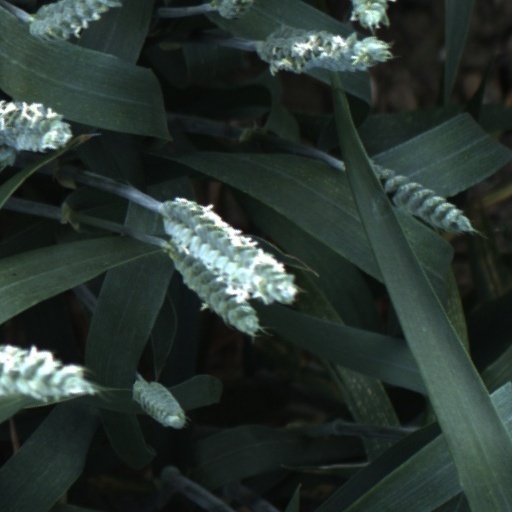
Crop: wheat